History of Canadian currencies

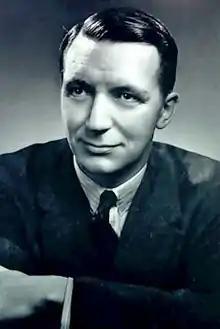
James Coyne, Governor of the Bank of Canada, 1955–1961

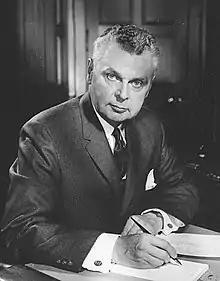
John Diefenbaker, Prime Minister of Canada, 1957–1963

In 1867, the federal government planned to issue its own coinage, in denominations of one cent, five cents, ten cents, twenty-five cents, and fifty cents. The coins were similar to the coins of the Province of Canada, with the difference that the twenty-five-cent coin replaced the twenty-cent coin of the provincial currency. The twenty-cent coin had never been popular, as Canadians were used to the US twenty-five-cent coin, which circulated freely in the Province. The coins did not actually enter circulation until they arrived from the Royal Mint in London in 1870. The government did not issue the one-cent coin until 1876, given the amount of pre-Confederation pennies that were still in circulation.